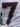
Number: 7